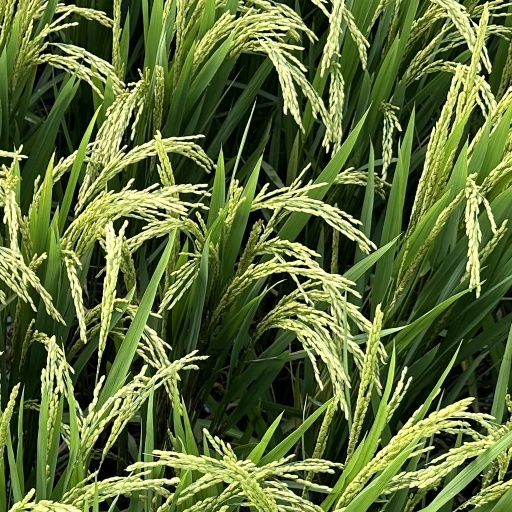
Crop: rice